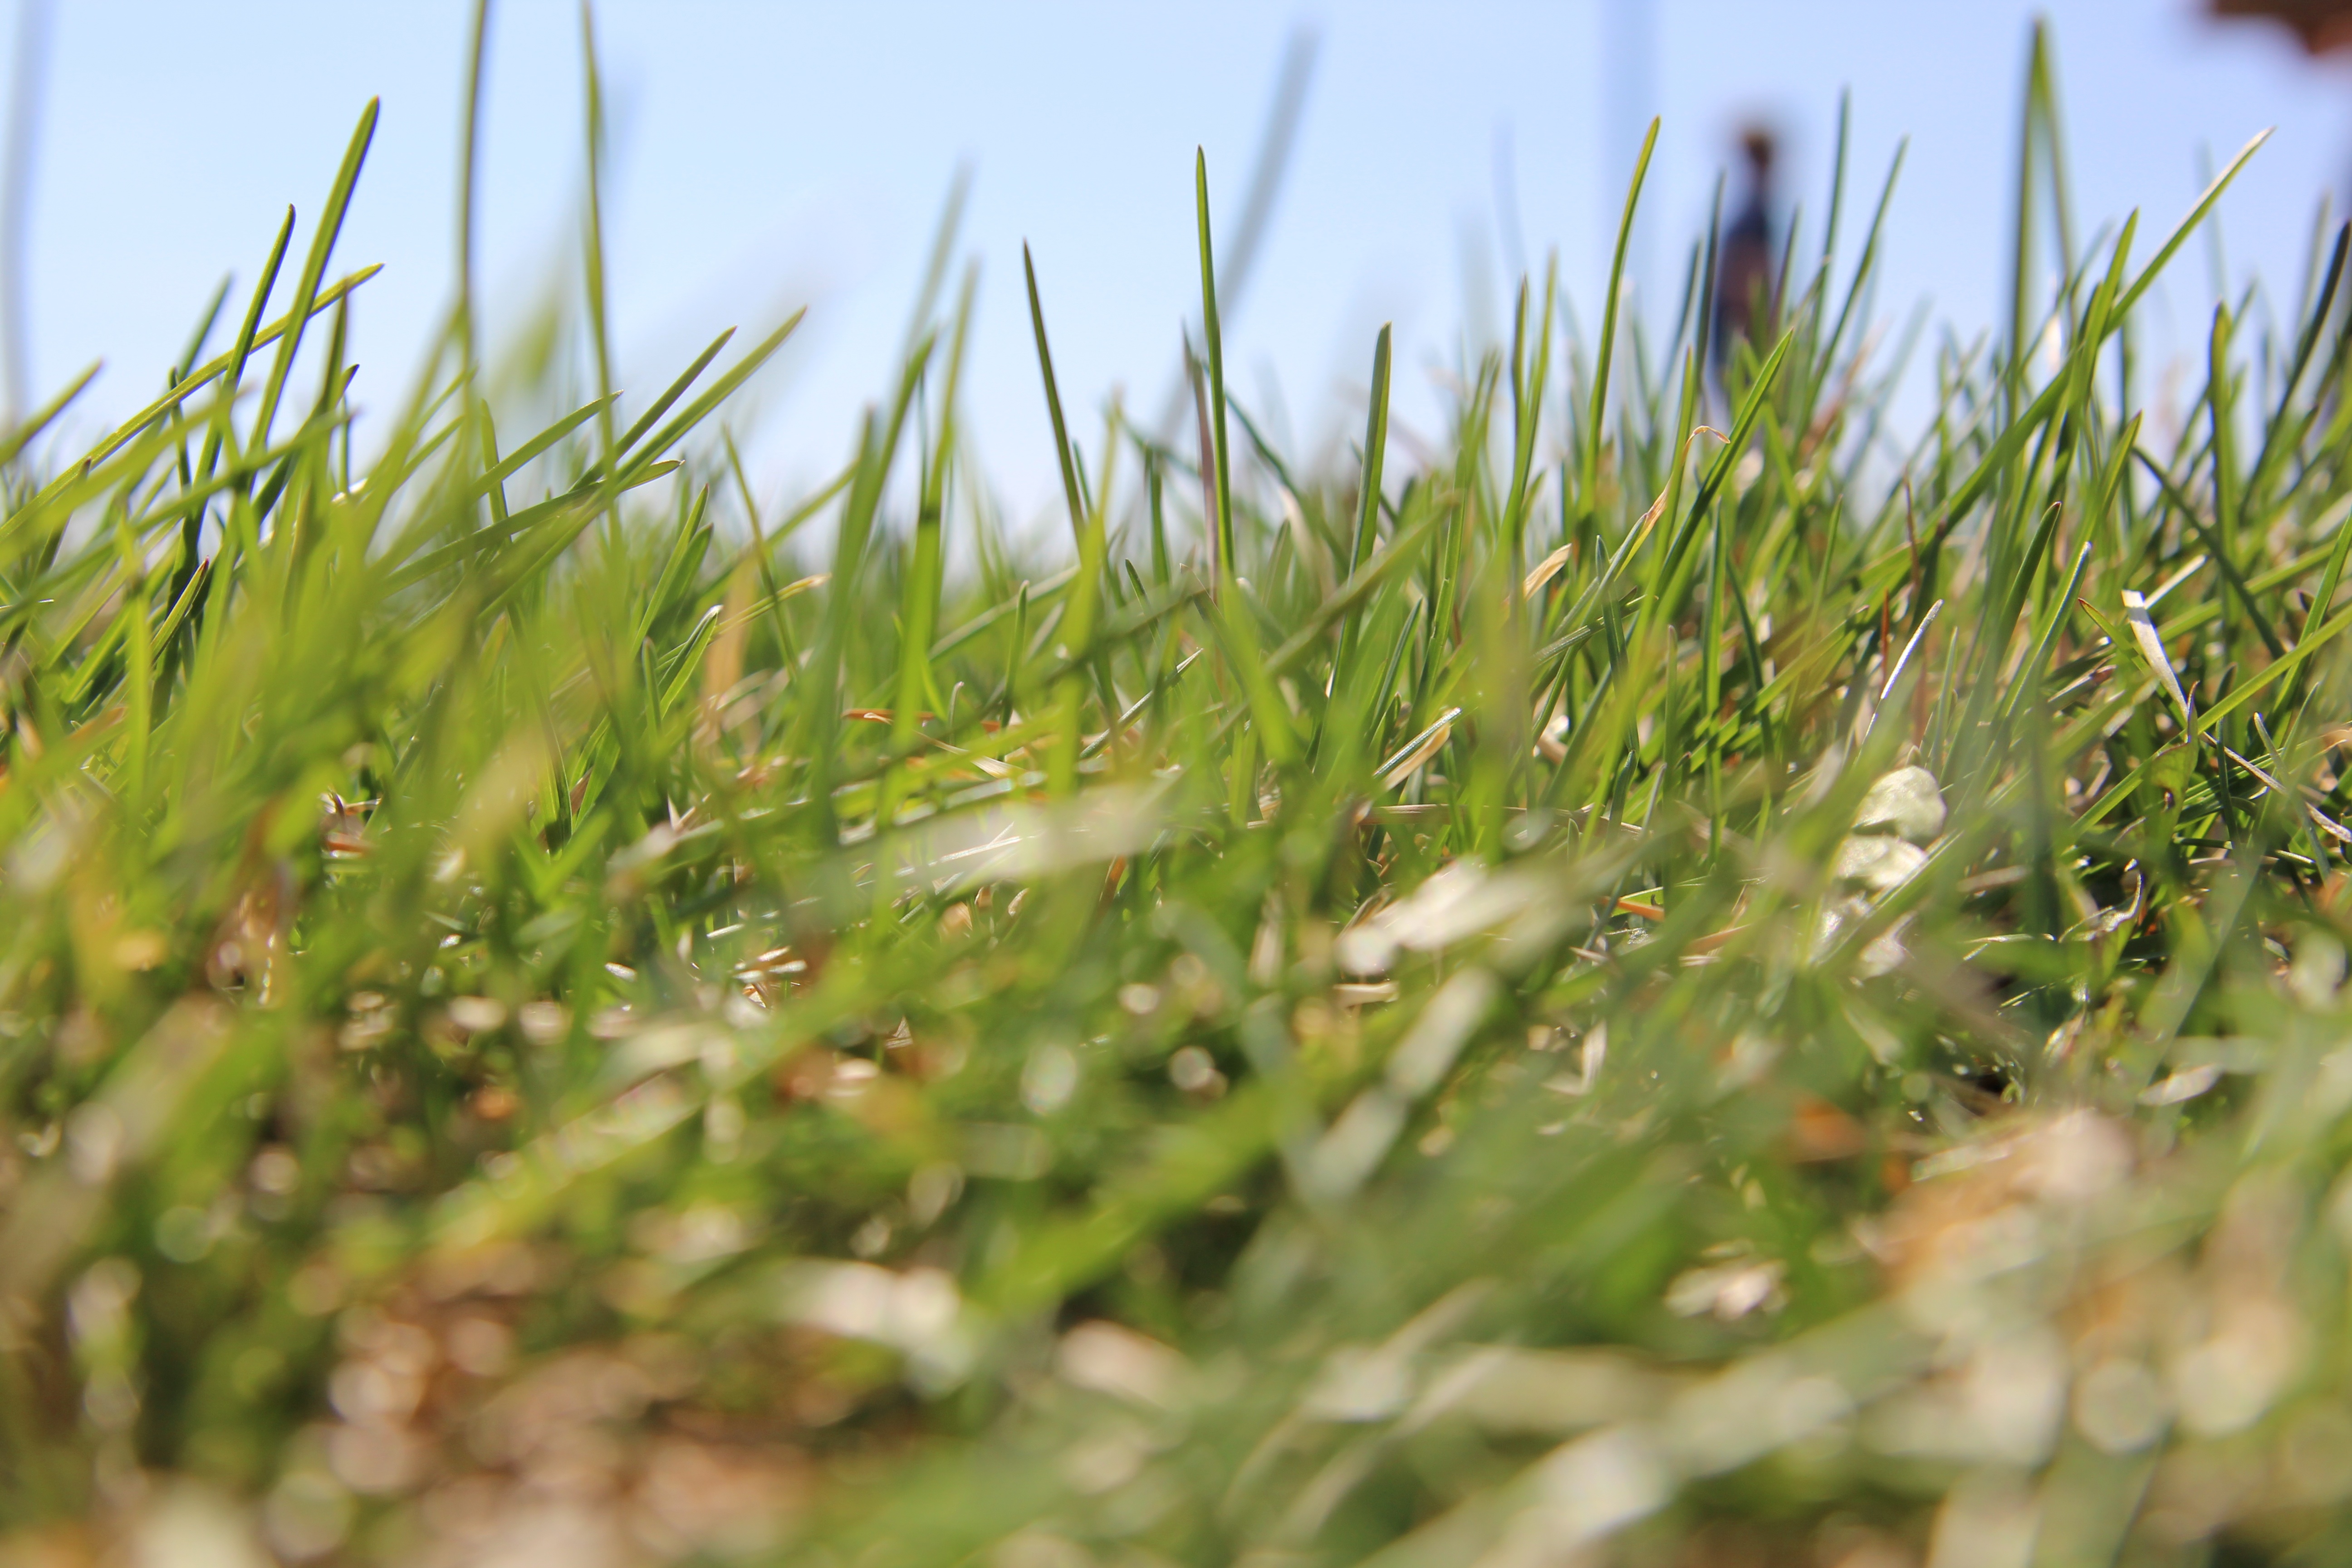
grass, dew, plant, field, lawn, meadow, sunlight, leaf, flower, green, botany, flora, close up, grassland, moisture, macro photography, grass family, plant stem, land plant